M1 Garand

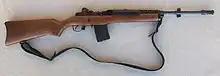
Ruger Mini-14GB

Another variant that never saw duty was the T20E2. It was an experimental, gas-operated, selective fire rifle with a slightly longer receiver than the M1 and modified to accept 20-round Browning Automatic Rifle (BAR) magazines. The rifle was machined and tapped on the left side of the receiver for a scope mount, and included the same hardware for mounting a grenade launcher as the M1. The bolt had a hold-open device on the rear receiver bridge, as well as a fire selector similar to the M14. Full automatic fire was achieved by a connector assembly which was actuated by the operating rod handle. This, in turn, actuated a sear release or trip which, with the trigger held to the rear, disengaged the sear from the hammer lugs immediately after the bolt was locked. In automatic firing, the cyclic rate of fire was 700 rpm. When the connector assembly was disengaged, the rifle could only be fired semi-automatically and functioned in a manner similar to the M1 rifle. The T20 had an overall length of , a barrel length of , and weighed without accessories and with bipod and empty magazine. It was designated as limited procurement in May 1945. Due to the cessation of hostilities with Japan, the number for manufacture was reduced to 100. The project was terminated in March 1948.